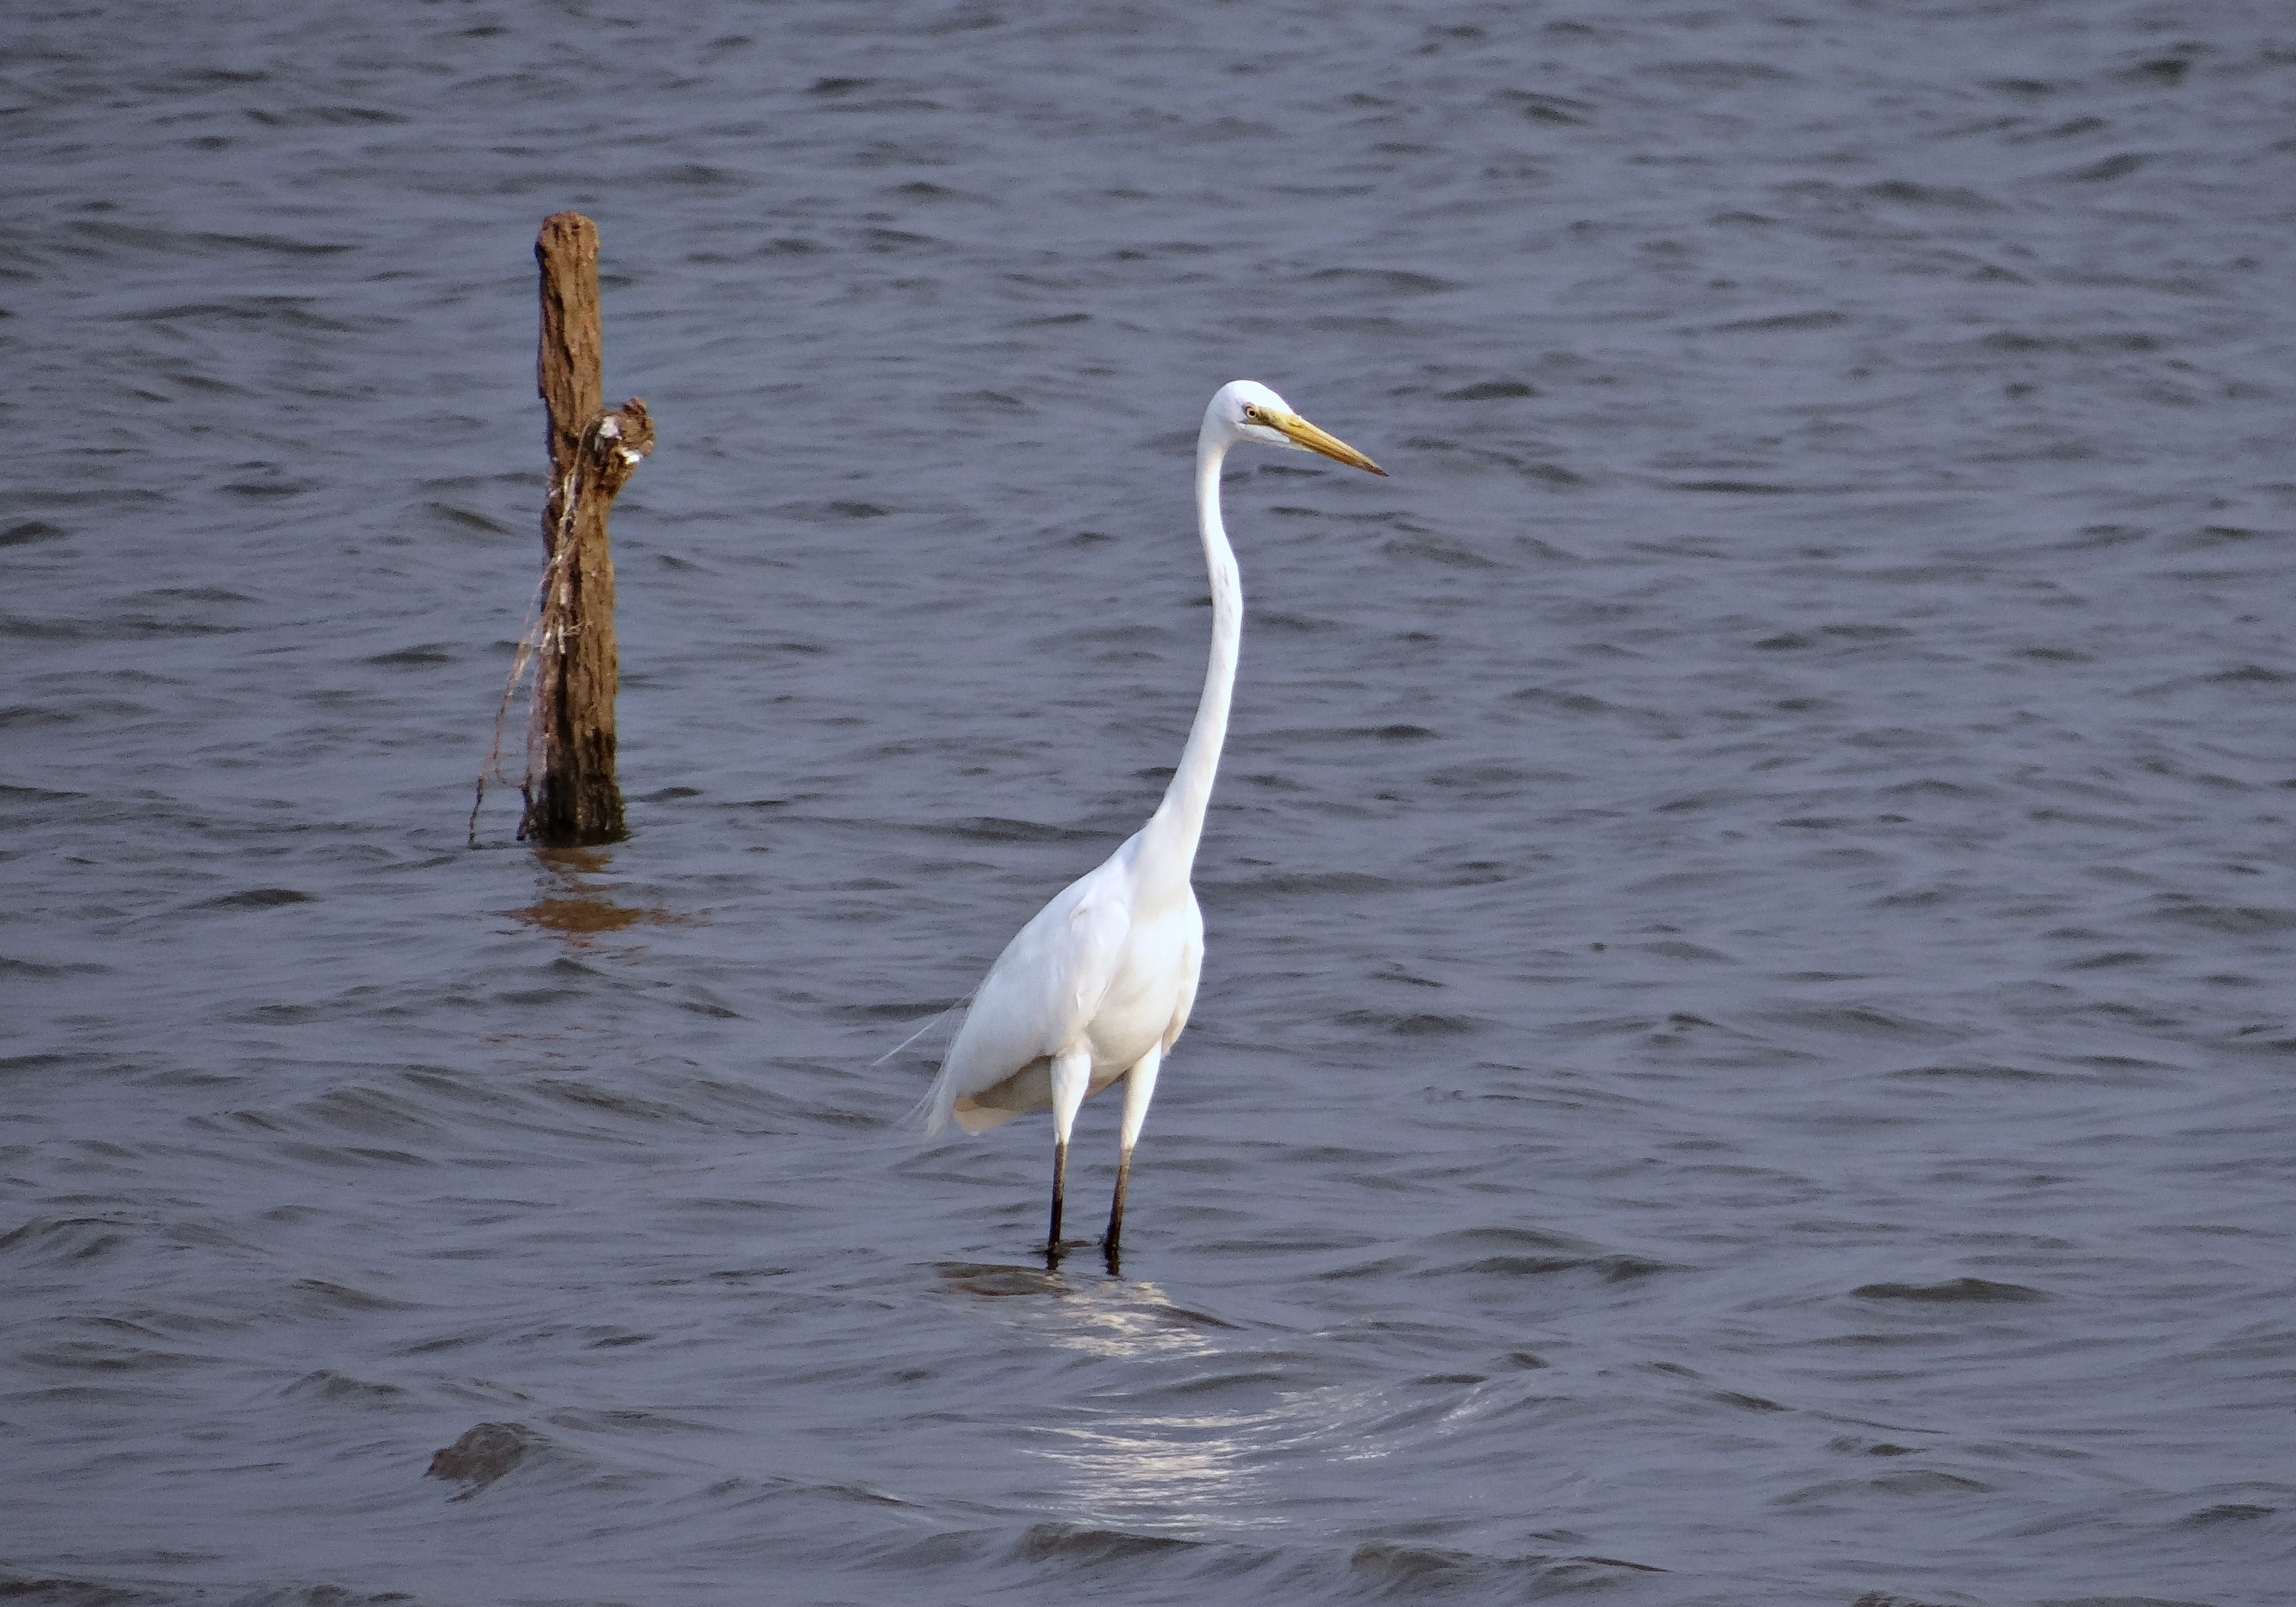
bird, wing, wildlife, beak, fauna, vertebrate, india, egret, heron, pelecaniformes, wader, great egret, ardea alba, great white heron, great white egret, large egret